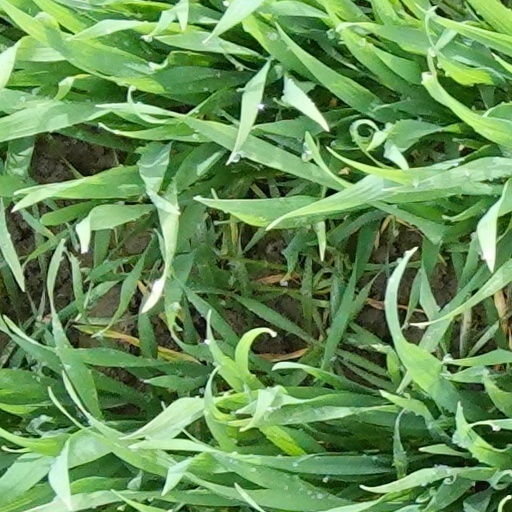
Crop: wheat